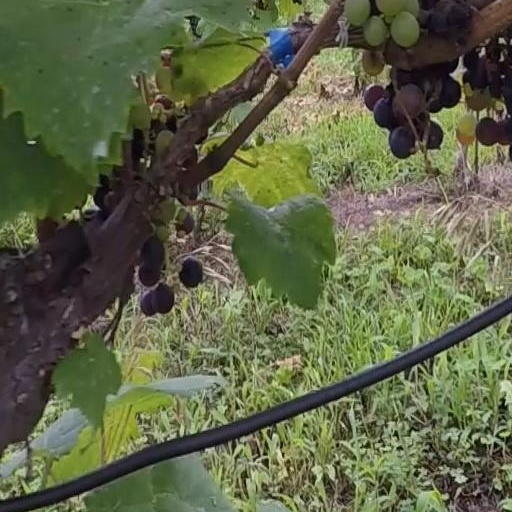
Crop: grape